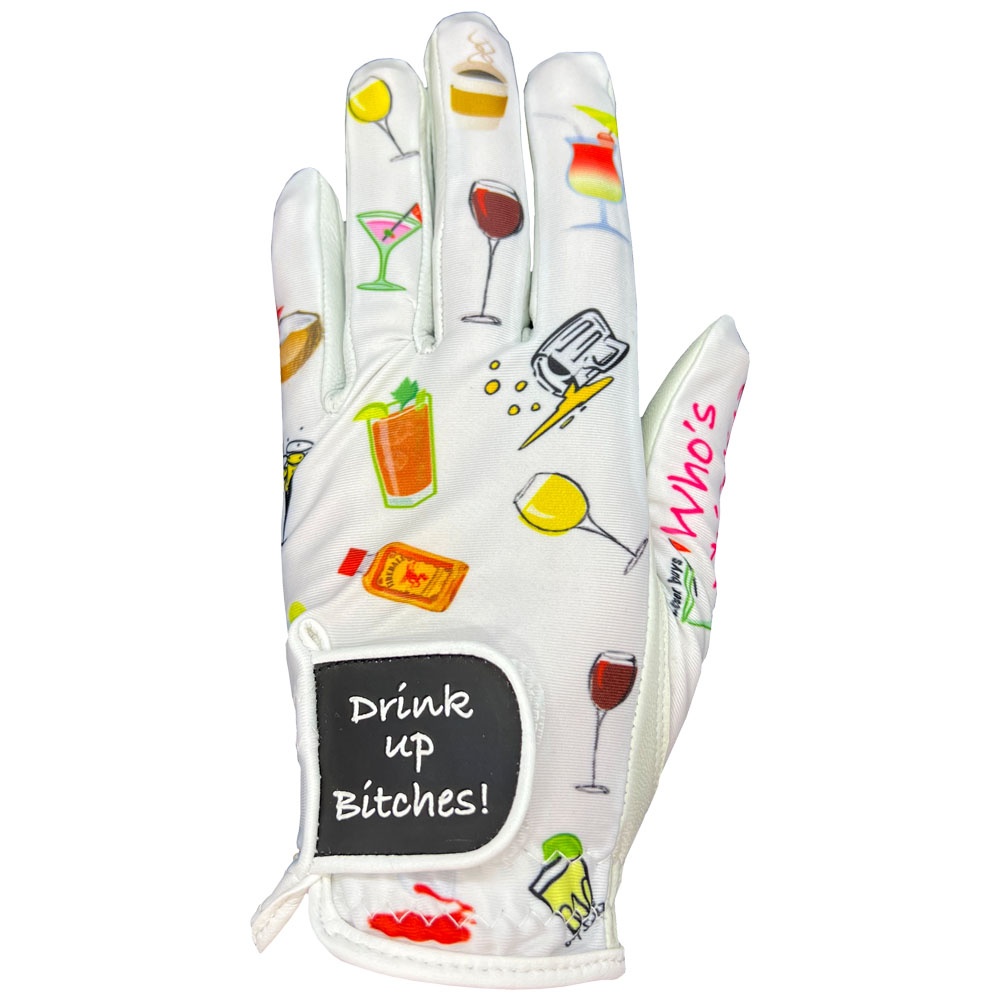
Women's Golf Glove Drink Up
Brand: Giggle Golf
Drink Up Bitches! Women’s Golf Glove – Cheers to That Swing! If your golf game pairs well with cocktails and attitude, this glove is for you! The Drink Up Bitches! women’s golf glove is full of flair—from the bold phrase on the strap to the cheeky “Who’s Thirsty?” printed on the thumb next to an empty martini glass. 🍸😏 Made with a Cabretta leather palm for a soft, grippy feel and a lycra backing for all-day comfort and stretch, this glove is as functional as it is fierce. Whether you're teeing it up at league night or sipping your way through a scramble, this glove brings the energy. Available in sizes S–XL for both left- and right-handed golfers , it’s perfect for gifting your golf bestie, tournament tee prizes, or standing out with sass on the fairway. 🌟 Features: Designed for women golfers Cabretta leather palm for grip and durability Lycra backing for comfort and flexibility “Drink Up Bitches!” on the strap “Who’s Thirsty?” with an empty martini glass on the thumb Sizes S–XL, available in left- or right-hand fit A bold and hilarious gift for golf gals who love to sip and swing! DIFFERENT TRIM COLORS: The trim color for the Drink Up Bitches glove will vary with the size. XL/Worn On Left, Small/ Worn On Right, Medium/Worn On Right and XL/Worn On Right will have white trim. All other sizes will have black trim.
Category: Sporting Goods > Outdoor Recreation > Golf > Golf Gloves